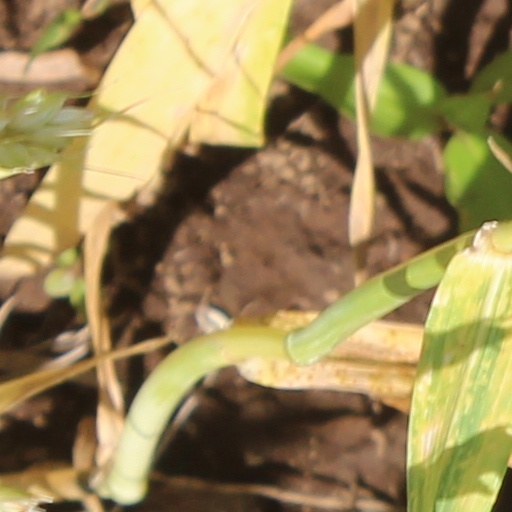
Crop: wheat